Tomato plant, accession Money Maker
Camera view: vertical (180 deg); turntable rotation: 240 degrees
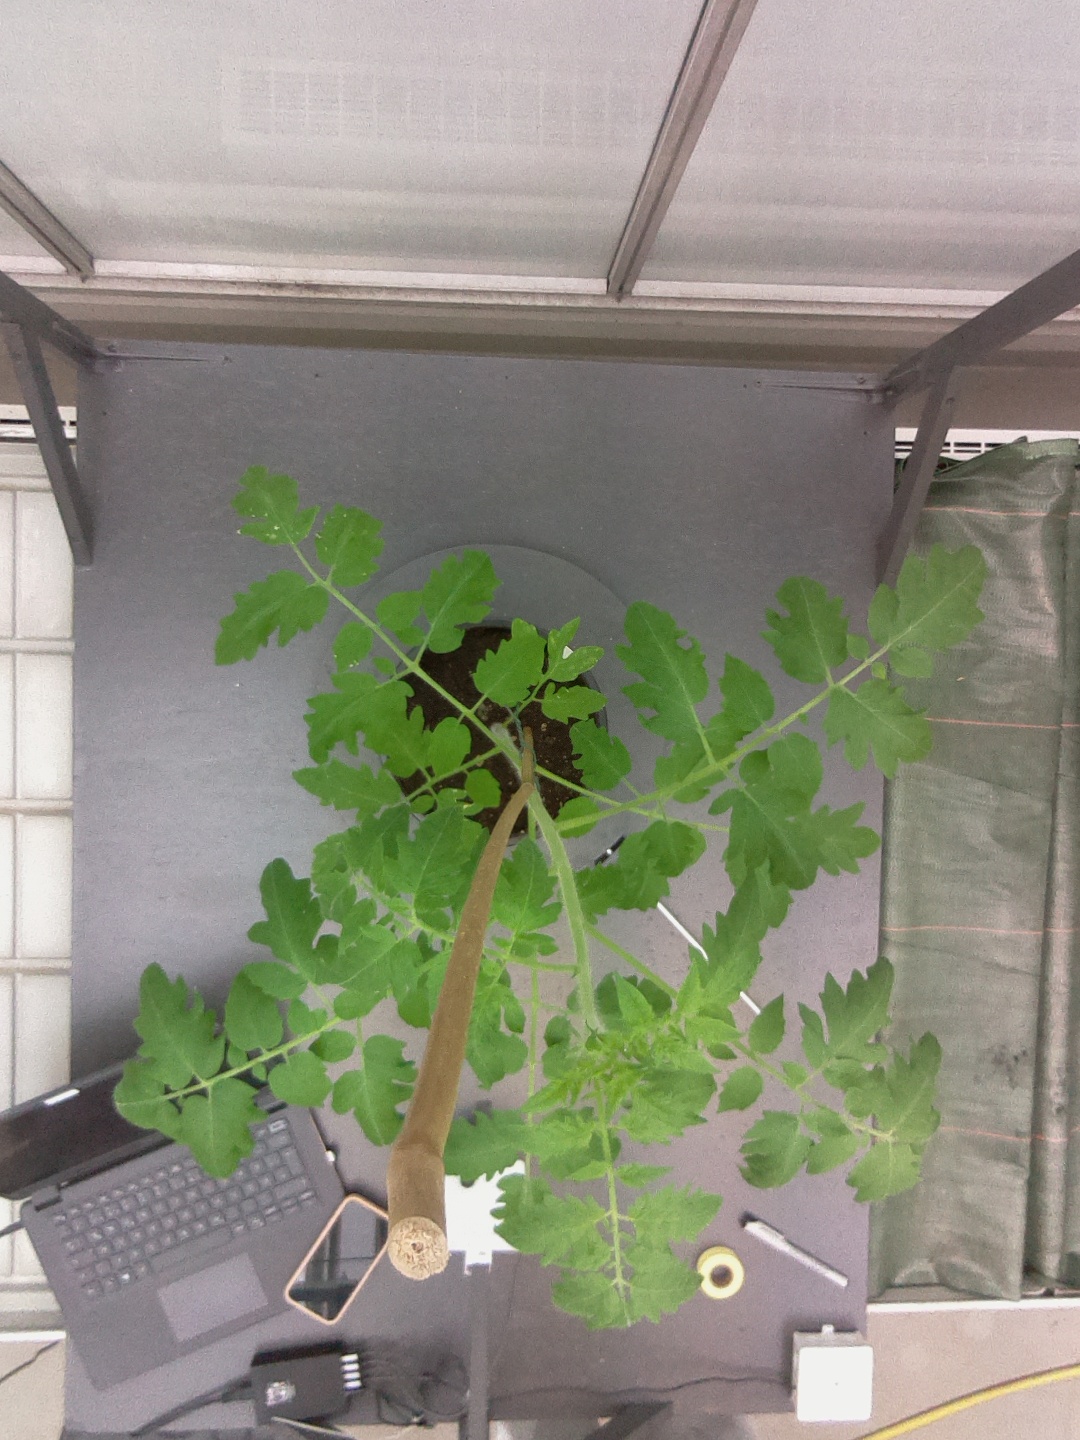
BBCH growth stage 16: 12 of true leaves visible